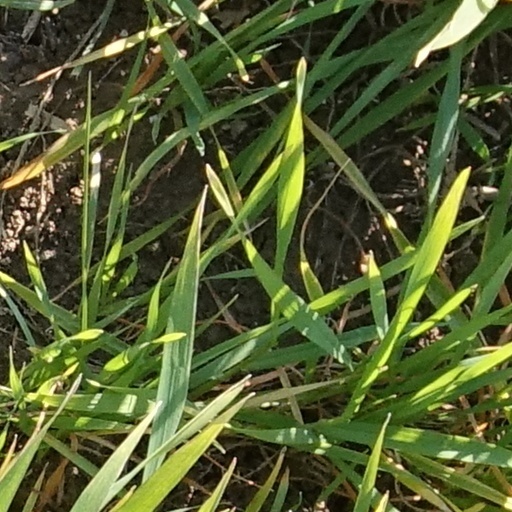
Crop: wheat